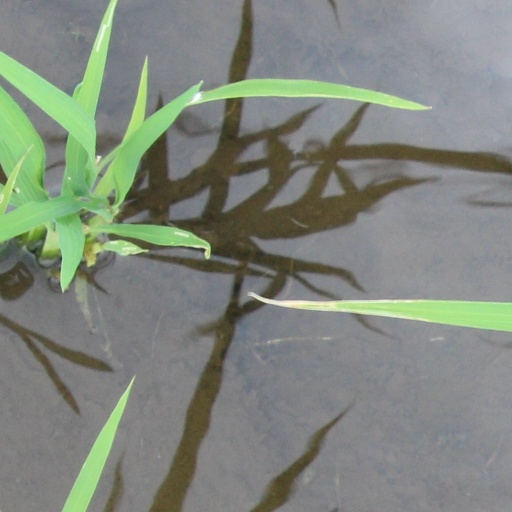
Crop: rice